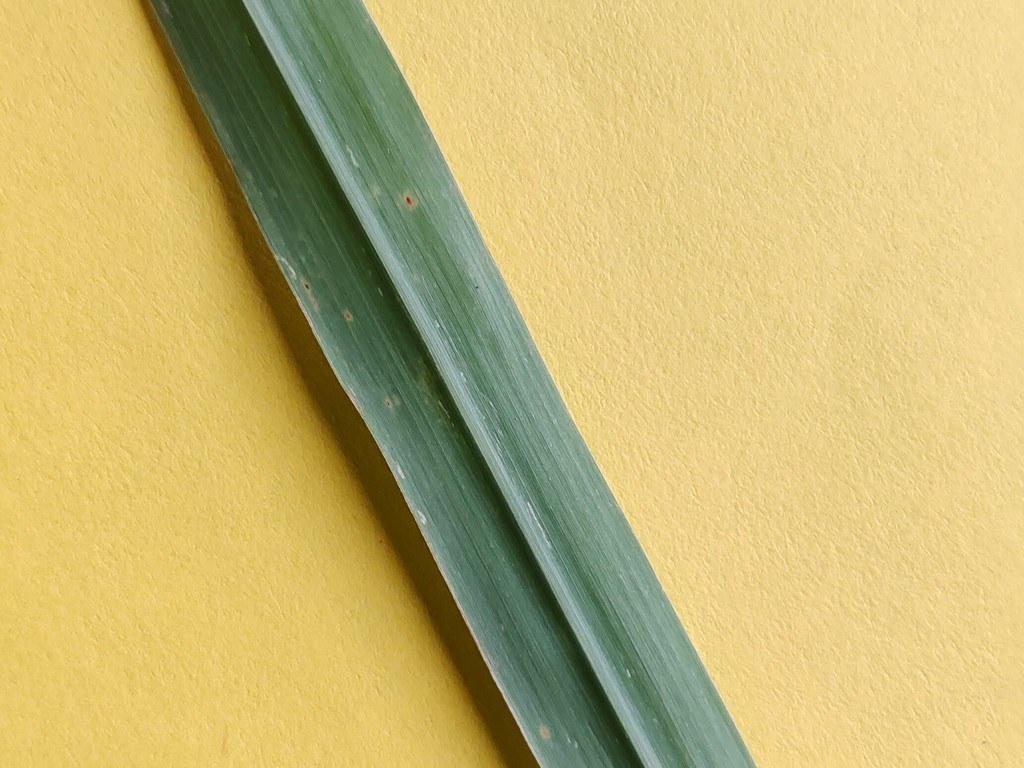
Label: Unhealthy